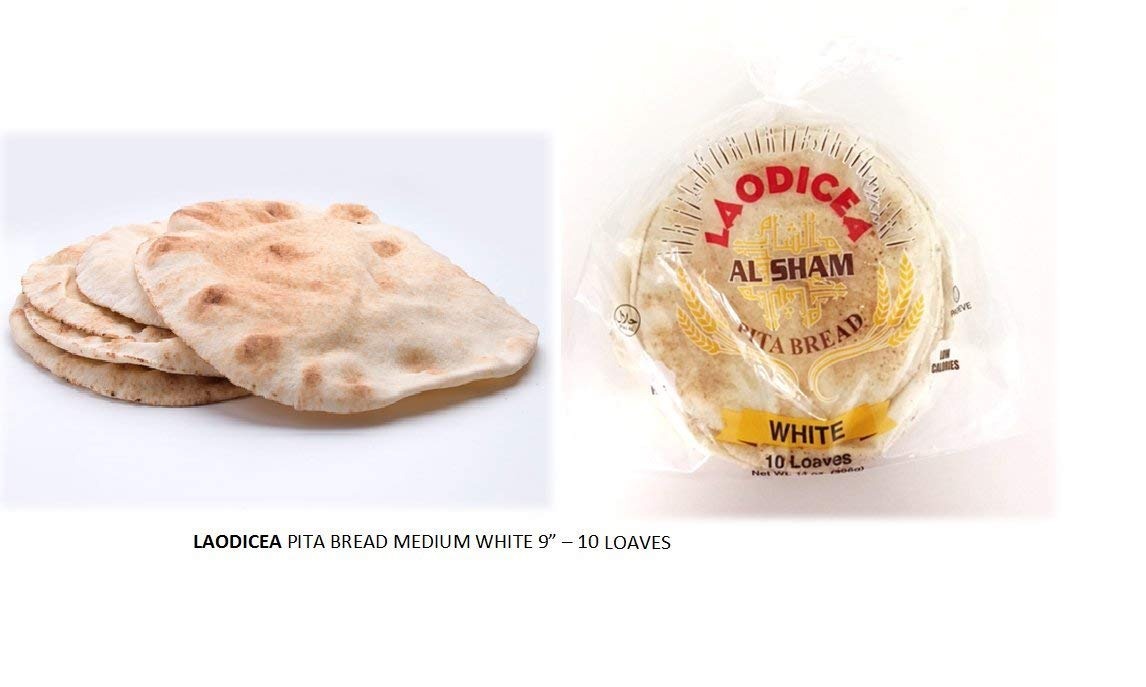
Item Name: Pita Bread - White 9" loaves - 10 Bags - 10 loaves per bag
Product Description: Pita Bread - White 9" loaves - 10 Bags - 10 loaves per bag
Value: 19.2
Unit: Ounce

Price: 33.8